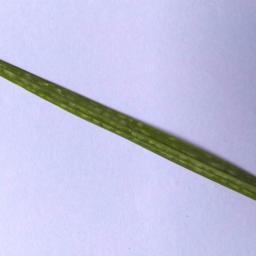
Label: Rice___Healthy